Military

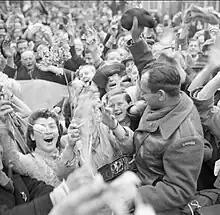
Dutch civilians celebrating the arrival of the I Canadian Corps in Utrecht as the Canadian Army liberates the Netherlands from Nazi occupation

Initial training conditions recruits for the demands of military life, including preparedness to injure and kill other people, and to face mortal danger without fleeing. It is a physically and psychologically intensive process which resocializes recruits for the unique nature of military demands. For example: